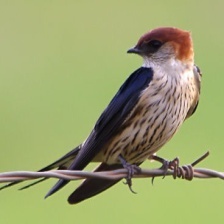
Species: STRIPPED SWALLOW
Scientific name: CECROPIS ABYSSINICA